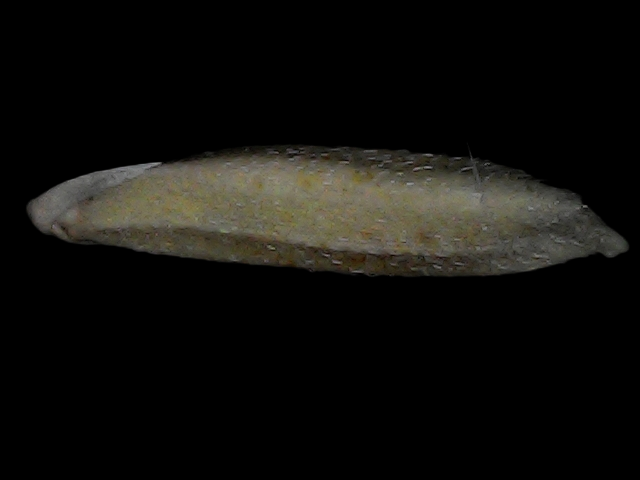
Rice variety: Bd87